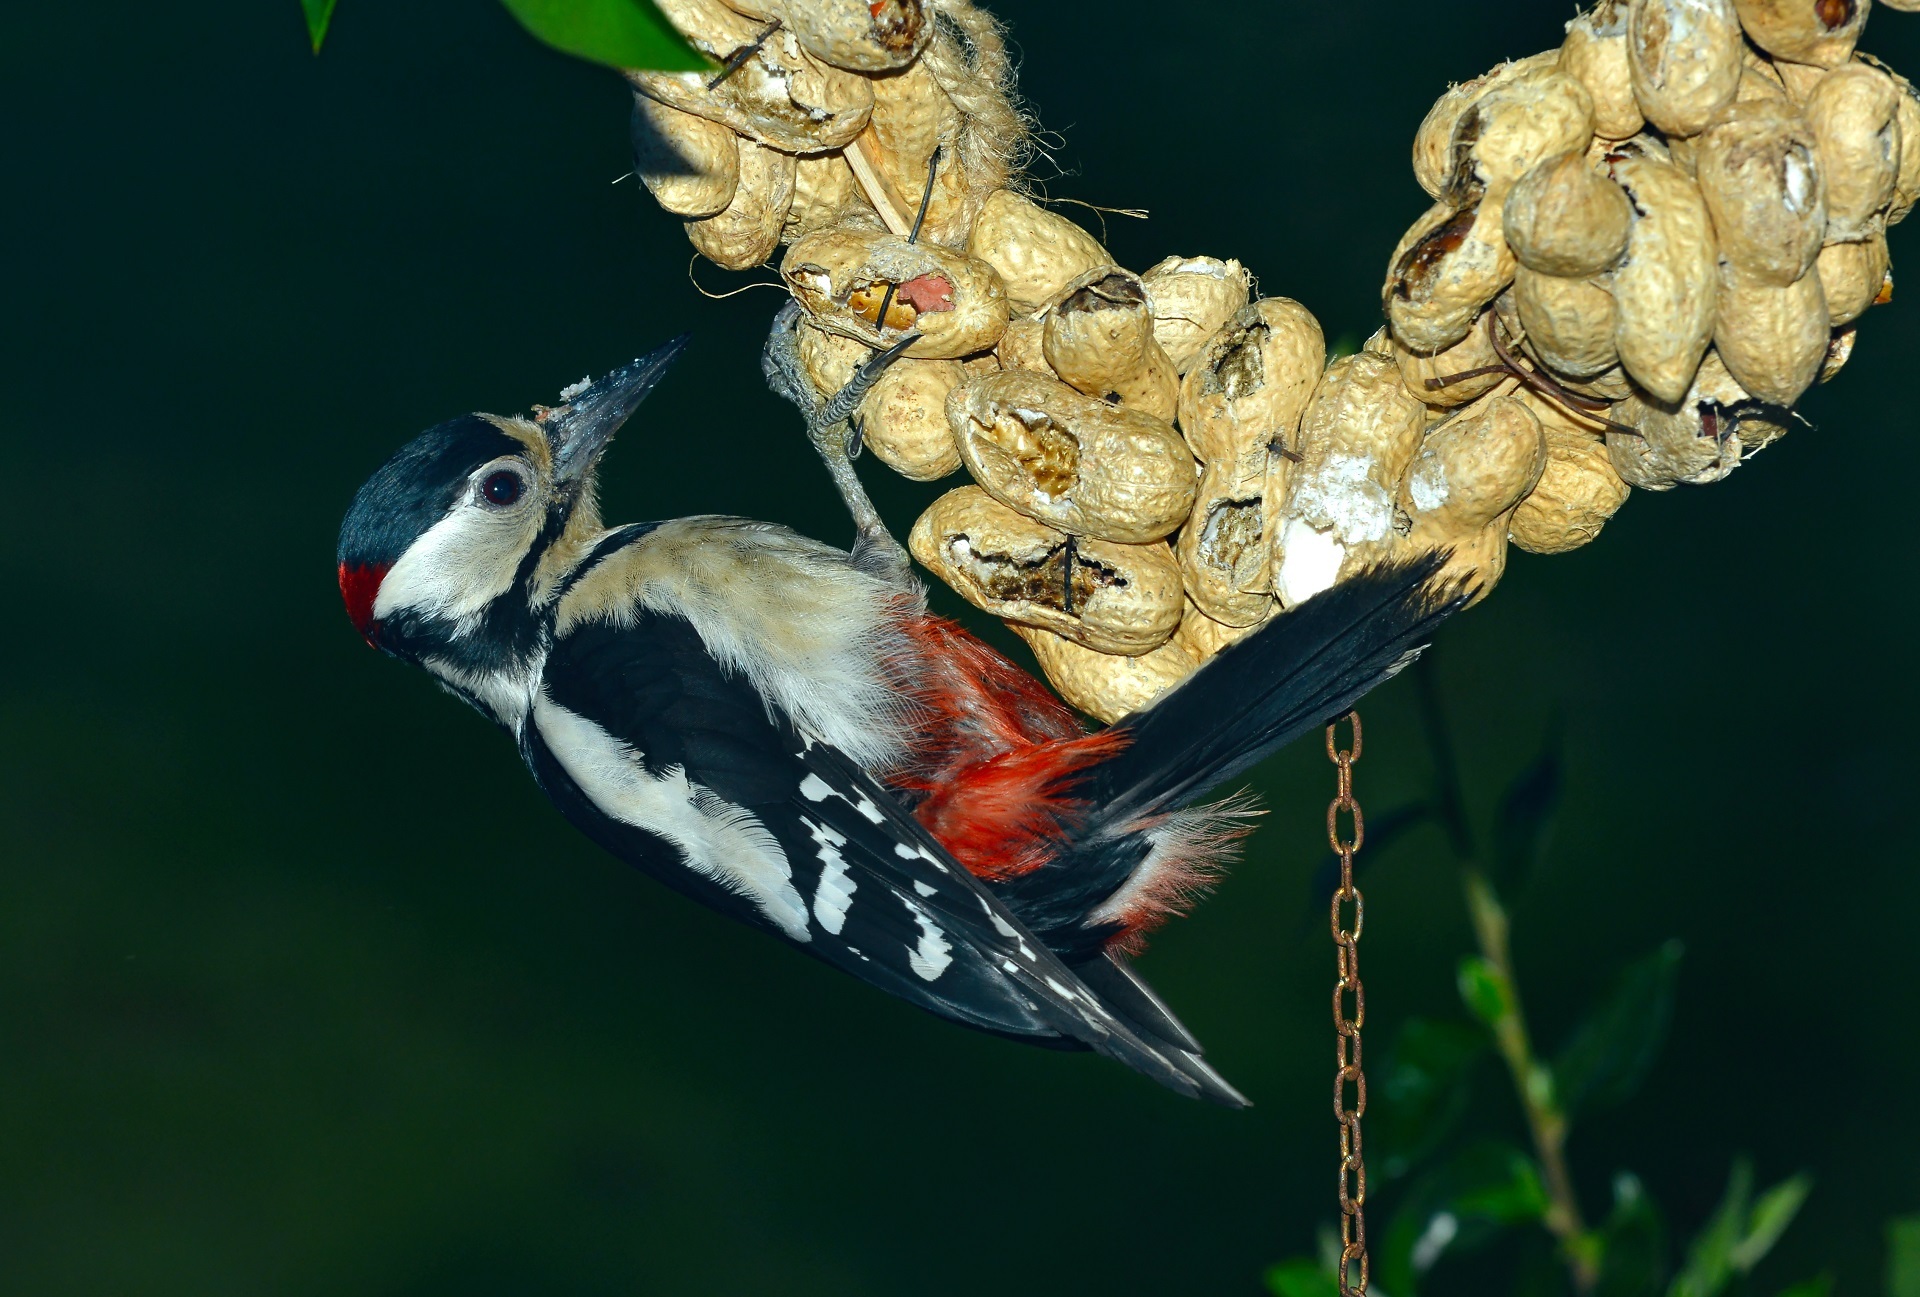
nature, bird, wing, flower, wildlife, portrait, food, beak, fauna, outdoors, eating, wings, finch, peanuts, woodpecker, great spotted woodpecker, perched, macro photography, perching bird, piciformes